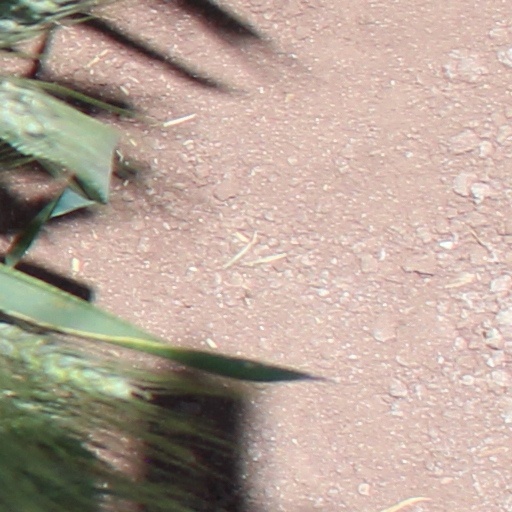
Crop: wheat